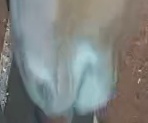
Face region: mouth_nostrils (mouth_chin_nostrils_and_profile)
Pain indicator: not_present